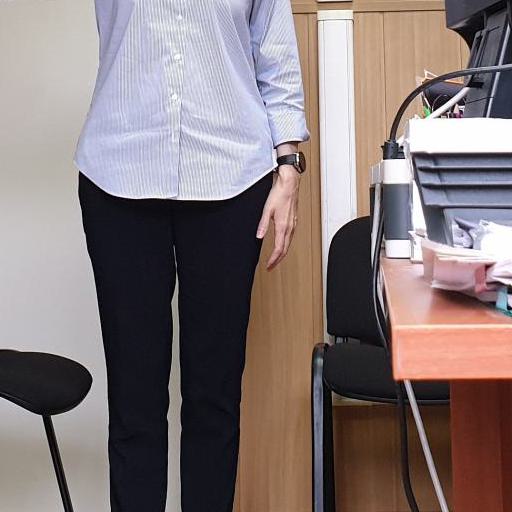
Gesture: no_gesture